Life Is a Dog

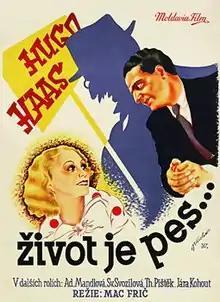
Theatrical release poster

Life Is a Dog is a 1933 Czech comedy film written and directed by Martin Frič.